Shellharbour Junction railway station

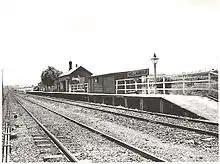
Historical photo of Shellharbour station

The Shellharbour district was initially reliant on coastal shipping for its connection to Wollongong and Sydney, but this changed with the construction of the South Coast railway line to Wollongong in 1887, and its connection to Sydney the following year. Dunmore Station opened along with the Wollongong–North Kiama extension in 1887, with a single platform, weatherboard platform building and Victorian–Georgian brick stationmaster's residence. The station was used by passengers from nearby Shellharbour; the main freight users were local pastoralists and the neighbouring basalt quarry. The growth in quarry traffic necessitated the construction of a goods siding in 1923 and a signal box two years later. The station was refurbished around the same time. In 1940, a second side platform ("platform 1") was added. The flow of rail freight from the district waned in the late 20th century, however, and the goods siding was removed in 1970. The old station buildings, still extant today, are located near where Dunmore Road (formerly Shellharbour Road) intersects with the railway line, at the southern end of Dunmore.